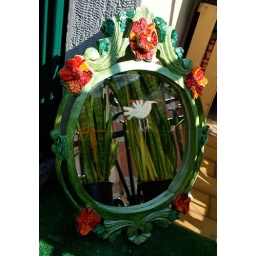
old stile mirror rescued in shibui style green colored border with venetian smalti and &amp;quot;murrine millefiori&amp;quot;